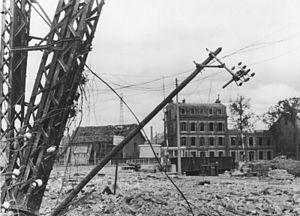
Au premier plan, pont de la fonderie sur le canal de Caen à la mer. Au second plan, actuel siège de la DDE maritime du Calvados.
Le port de Caen-Ouistreham est un port de commerce, un port passager et un port de plaisance français s'étendant sur le canal de Caen à la mer depuis l'embouchure de l'Orne à Ouistreham jusqu'à la ville de Caen, dans le département du Calvados et la région Normandie. Il reste aussi un port de pêche artisanale et côtière.